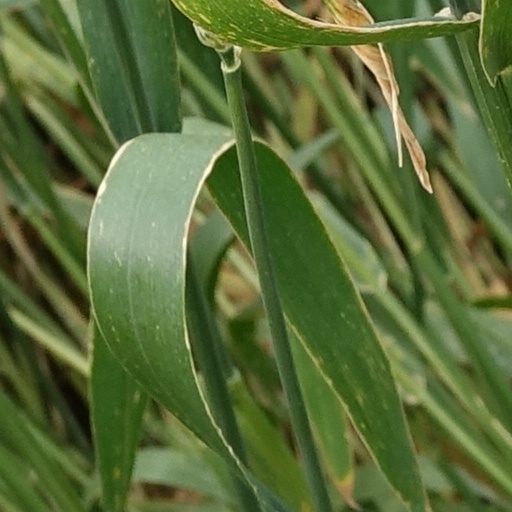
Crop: wheat